Ramsey car-transfer apparatus

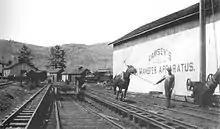
Ramsey's car-transfer apparatus used at Phoenicia in 1882

The Ligonier Valley Railroad was the first to use the method in 1878 in Latrobe, Pennsylvania. It was also used in the same year by the Rochester and State Line Railroad at its Salamanca junction with the Atlantic and Great Western Railroad, a gauge line.